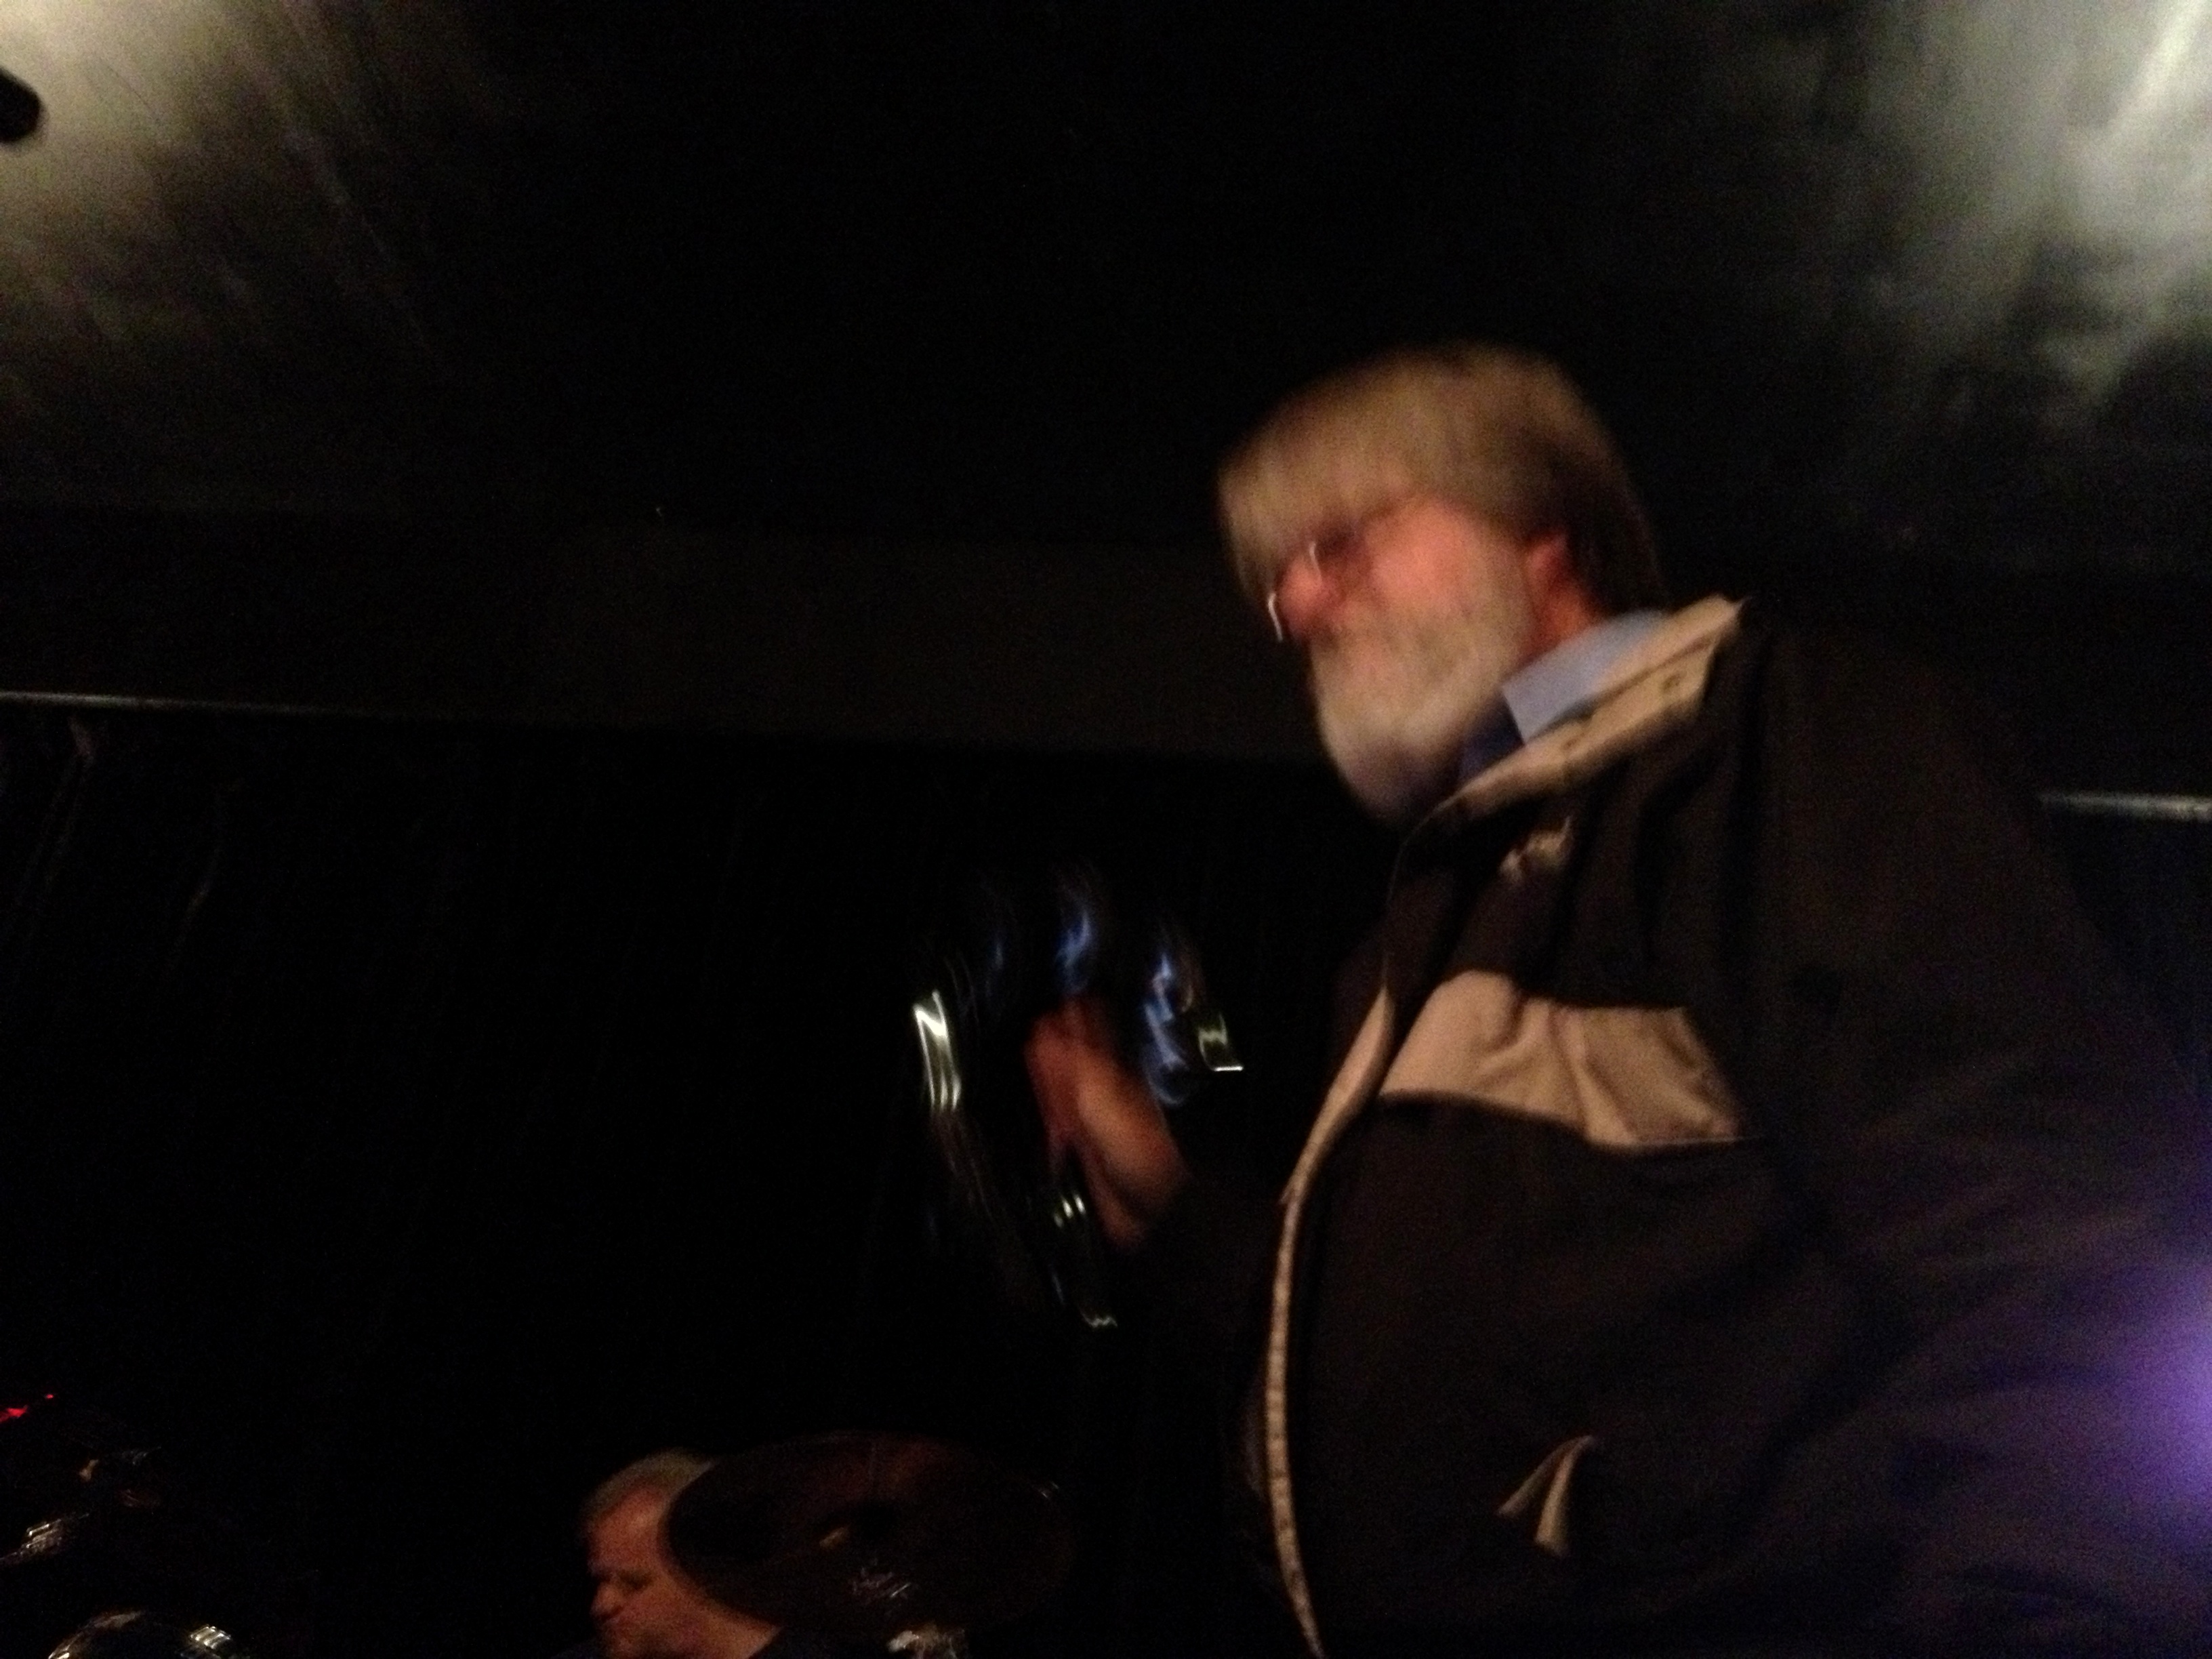
music, concert, darkness, musician, stage, performance, singing, guitarist, opened12, entertainment, performing arts